Saxilby

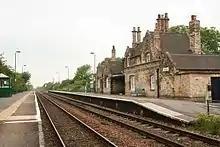
Saxilby railway station in 2008

Saxilby is situated next to the A57, which runs from Liverpool to Lincoln The B1241 road runs through the village, called Mill Lane from the A57 junction until it meets Church Road where it becomes Sturton Road.